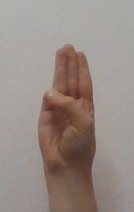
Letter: thaa